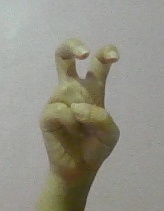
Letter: toot